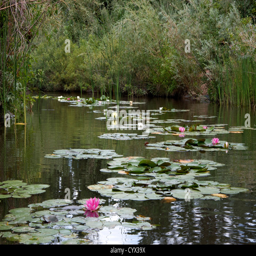
lilies in a lily pond